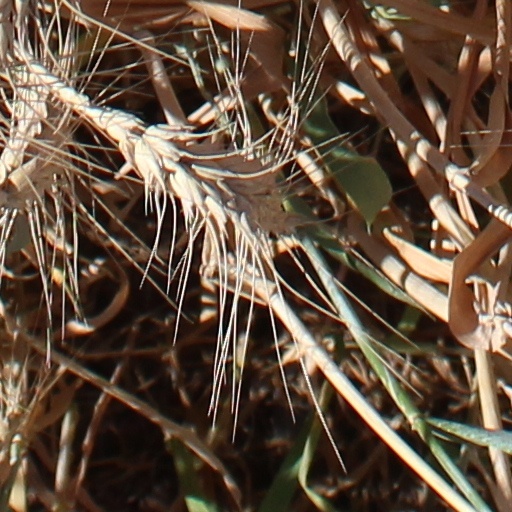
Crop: wheat